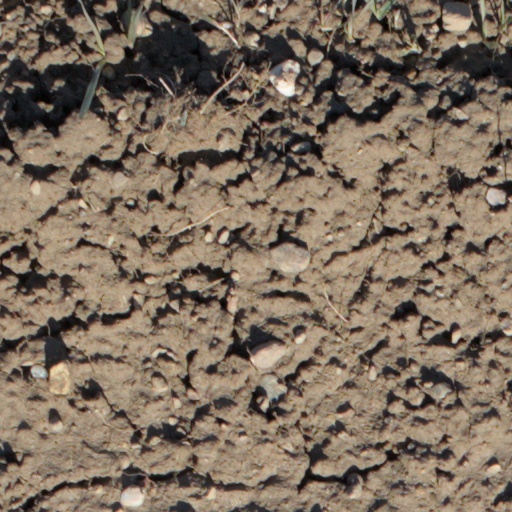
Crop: wheat